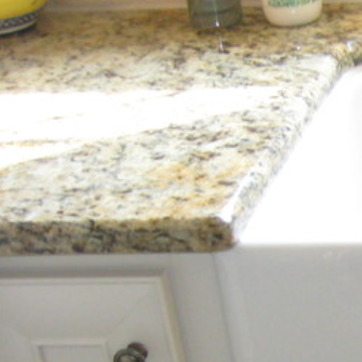
Material: polishedstone